Fit for a King (band)

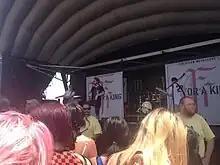
Fit for a King performing on Warped Tour 2015 in Mesa, Arizona

On September 30, 2018, Bobby Lynge announced he would take a break from touring and partially part ways with the band on good terms, citing a need to be with his family and an interest in new business ventures. However, Lynge says he will still be involved in the writing process for the band's next album and he does not exclude to go on tour again with the band.